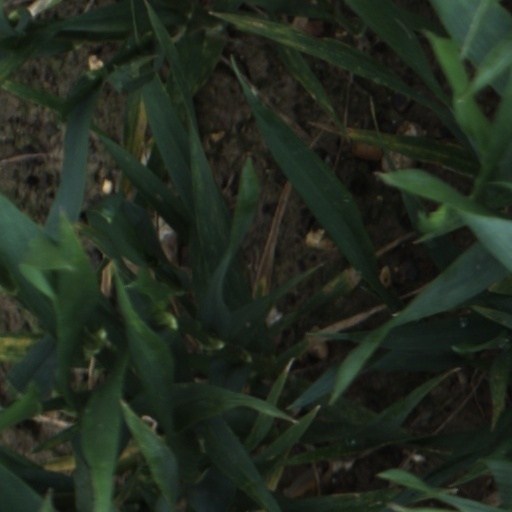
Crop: wheat